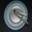
Label: plate